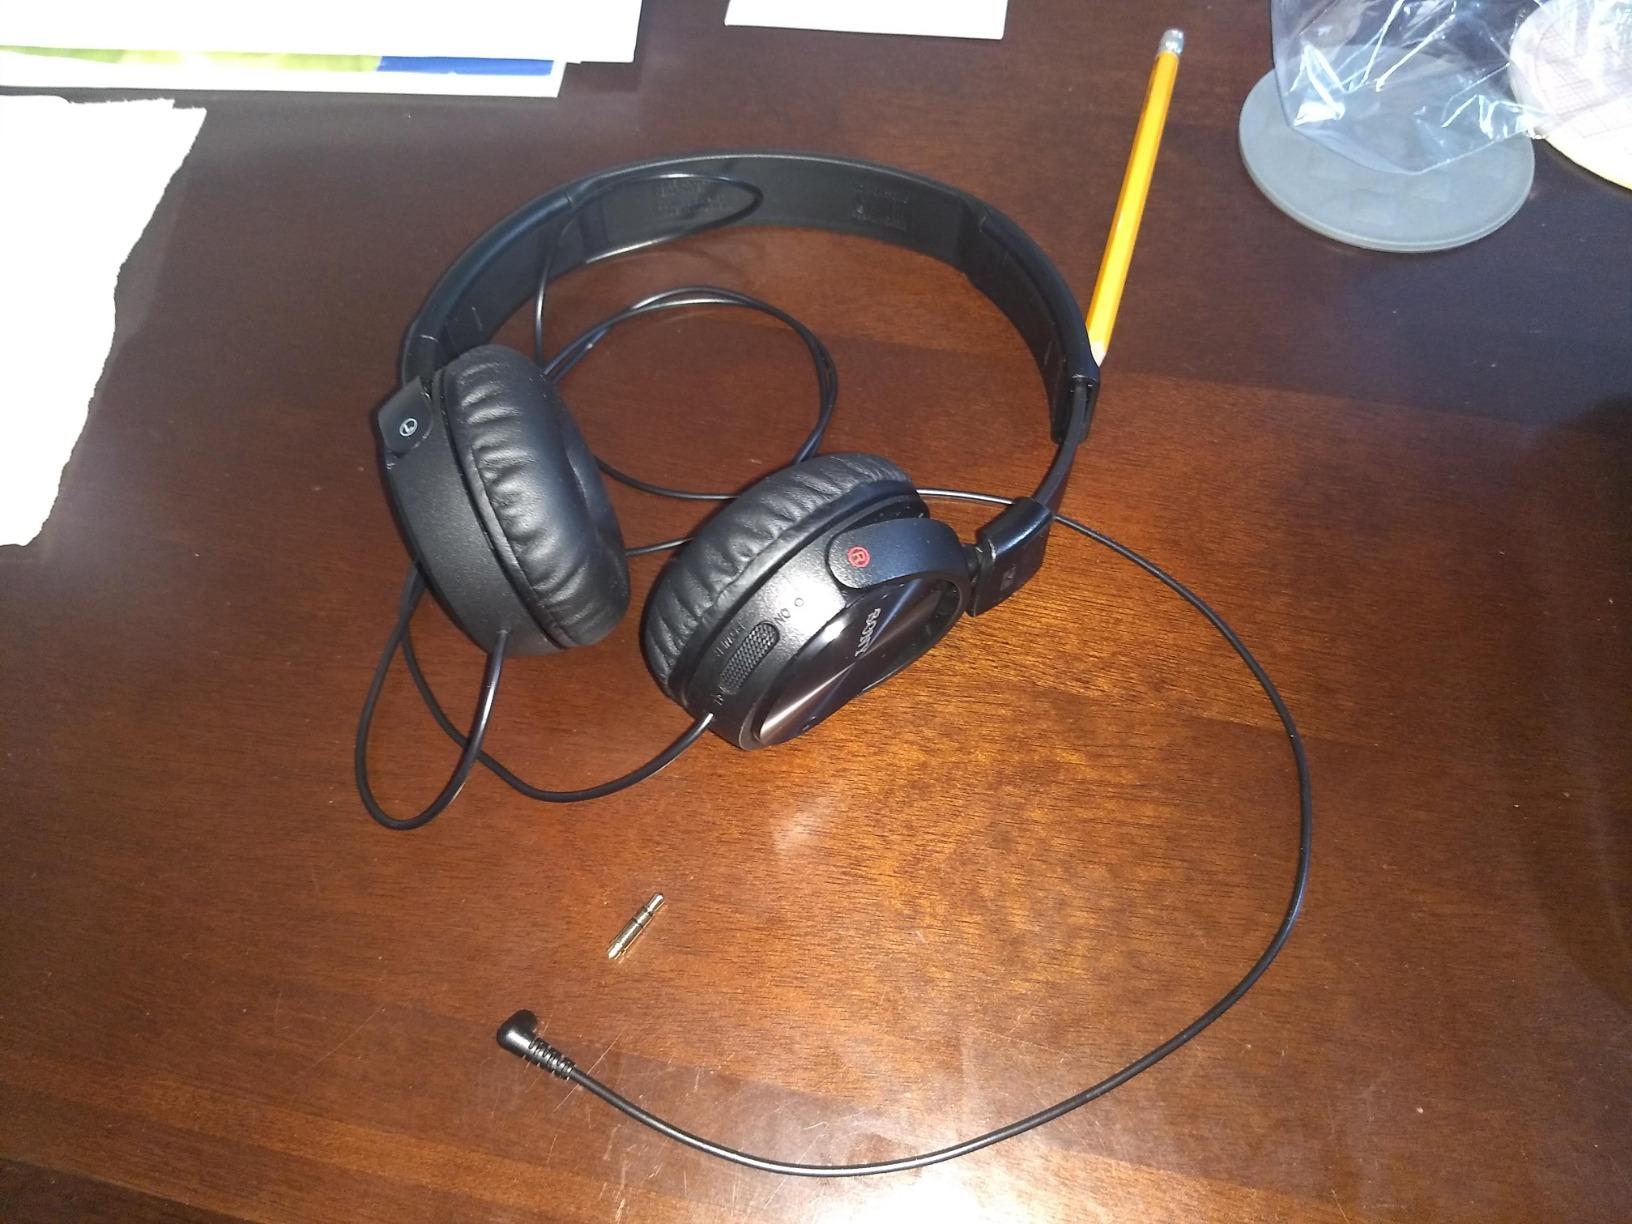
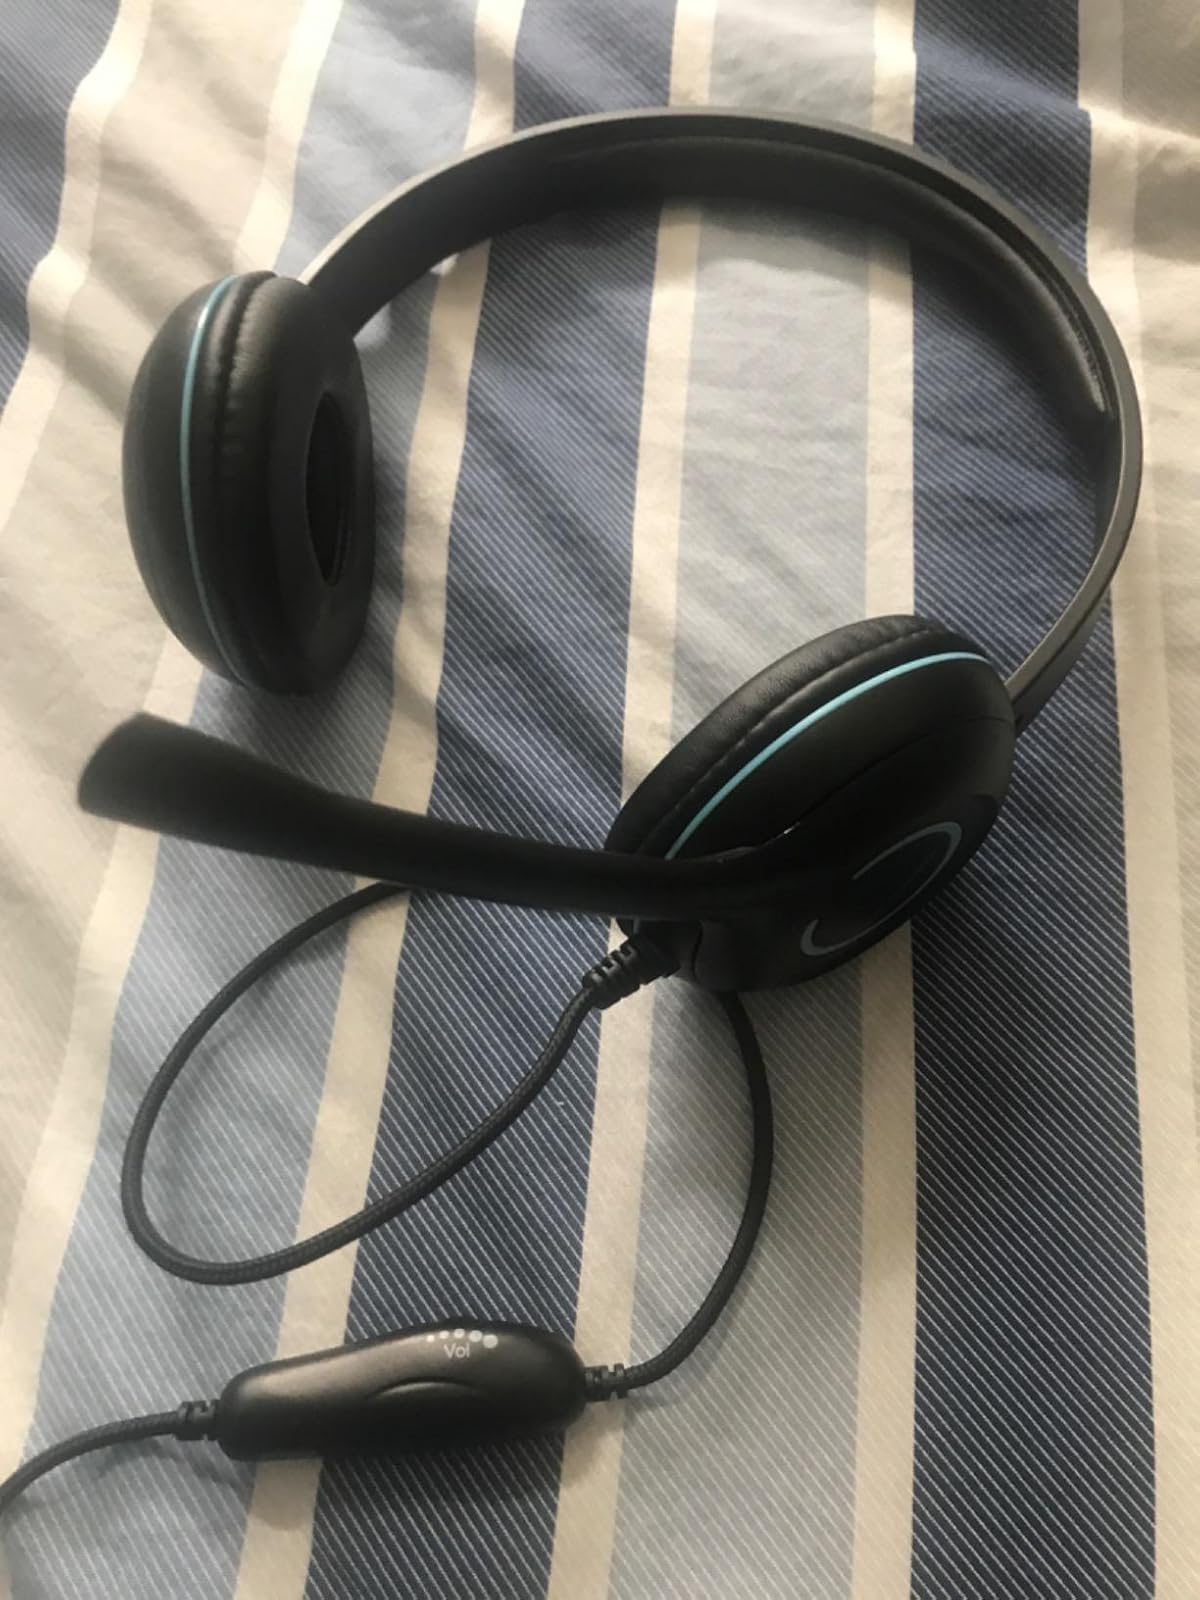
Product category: headphones
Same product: no